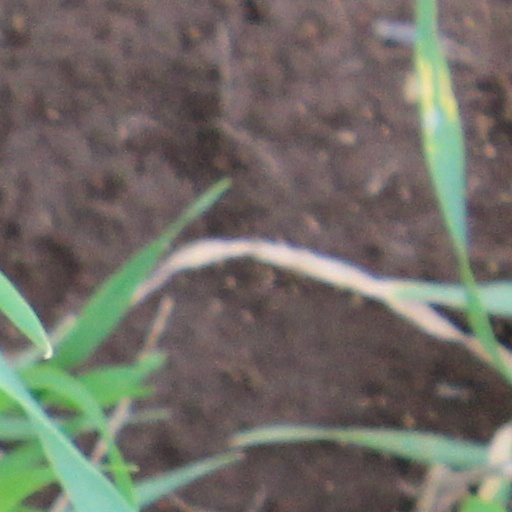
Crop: wheat